Baner-Pashan Biodiversity Park

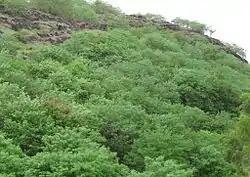
Baner Hill in Monsoon

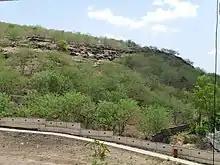
Baner Biodiversity Park

Baner hill is a hill that separates two suburbs of Pune, Pashan and Baner. The hill is the third highest point within the city limits, with an elevation of 678 m, surpassed by the Vetal Hill and the Surtarwadi Hill. The place is actually the home for a plantation drive that has been taken up enthusiastically by the locals, helped by numerous volunteers. One can see people coming up early in the morning every Sunday and working in groups to make the place greener. However, there are multiple instances of tree felling, cutting of branches, setting fire to the dry grass in summers which are a constant threat to the flora and fauna on the hills. The hills are not secured by any proper fencing, nor are there any security staff of the Pune Municipal Corporation, therefore many miscreants ravage the flora, also anti social elements use the site for drinking / gambling illegal activities.